Shahin Charmi

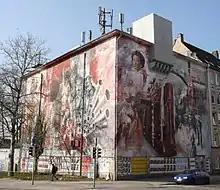
Iltisbunker, Kiel (2013)

Shahin Charmi (born September 17, 1953) is an Iranian-born German multimedia artist, muralist, and painter.